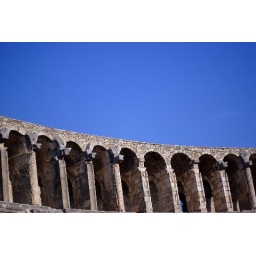
arches against nice blue sky